Forced Entry (1975 film)

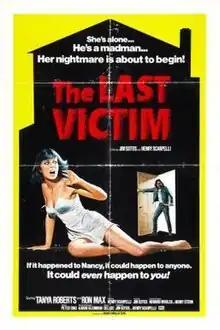
Film poster

Forced Entry (also known as The Last Victim) is a 1975 American horror film by director Jim Sotos. The film is a PG-rated (Re-rated R later) remake of a 1973 pornographic horror film of the same name by director Shaun Costello.